Answer in natural language. How many ShelvingUnits are visible in the scene? Choose between the following options: 0, 4, 2, 1 or 3
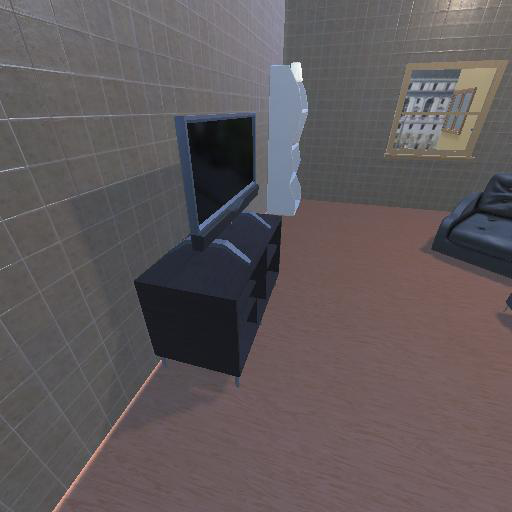
<answer>1</answer>